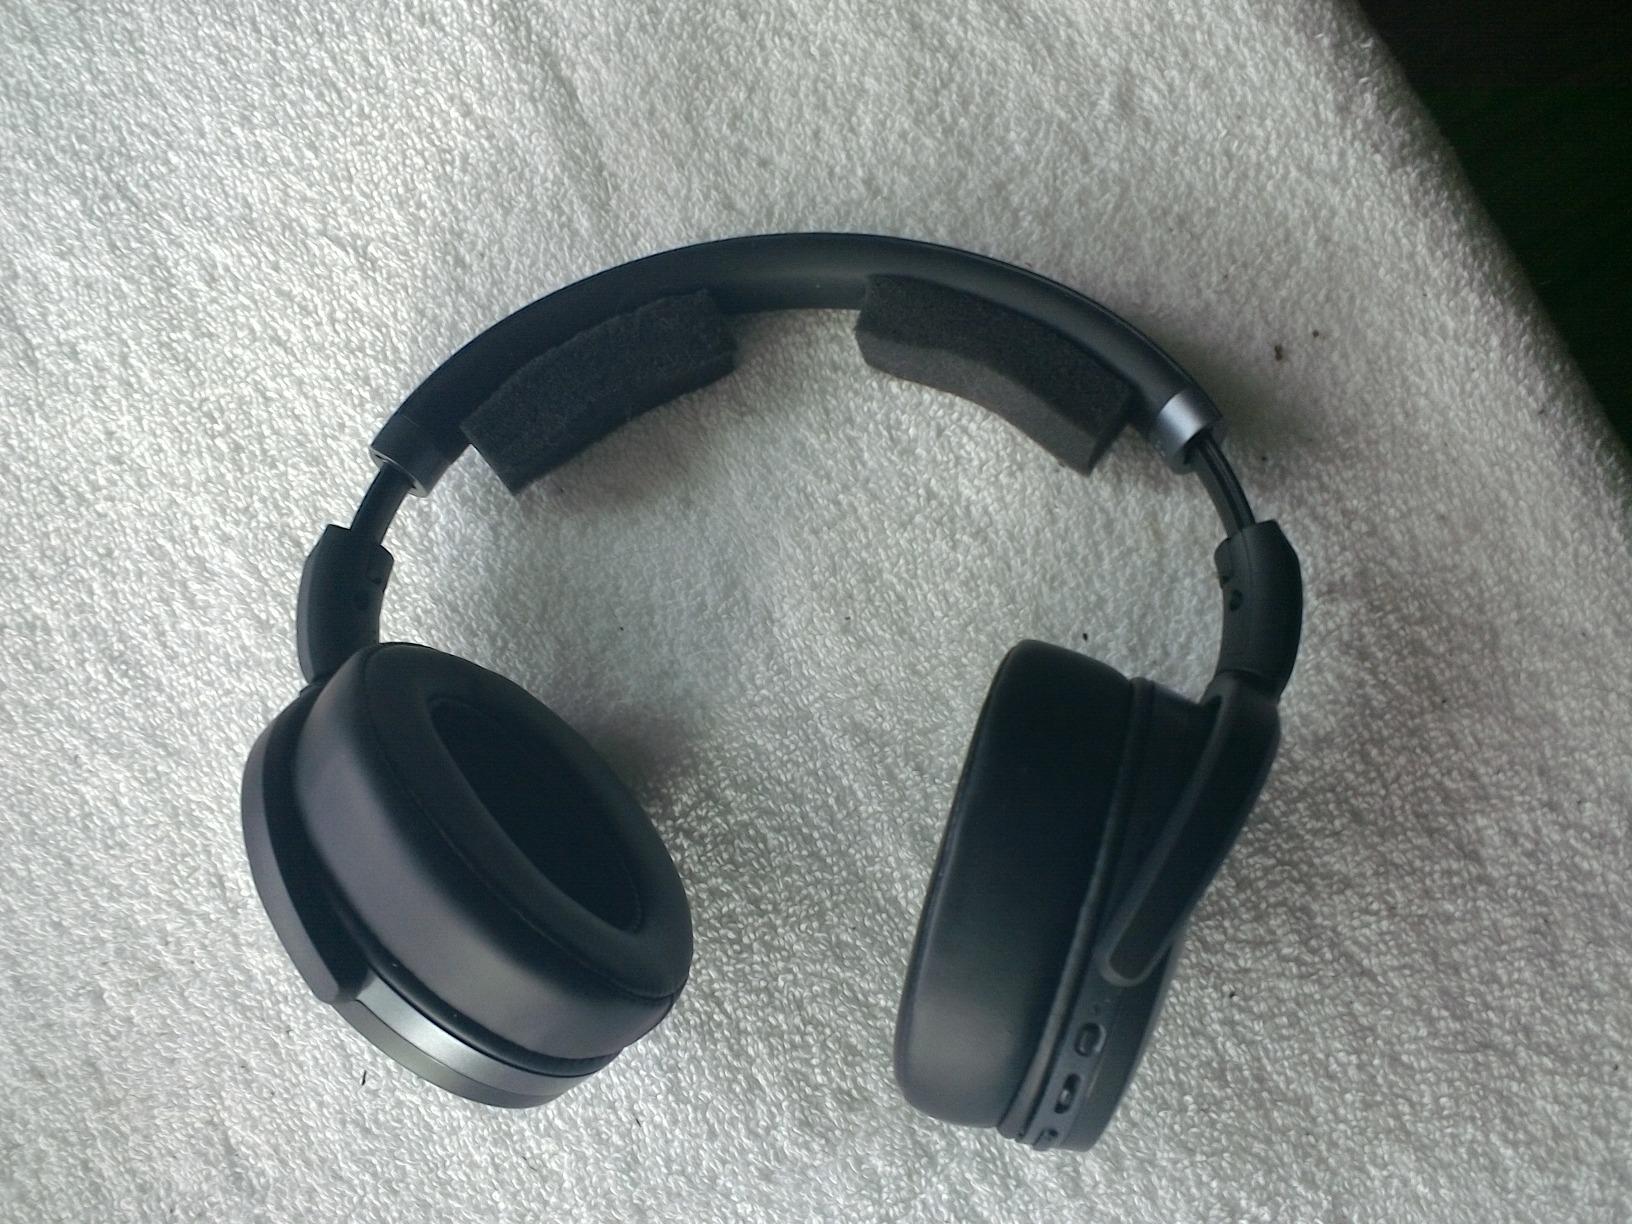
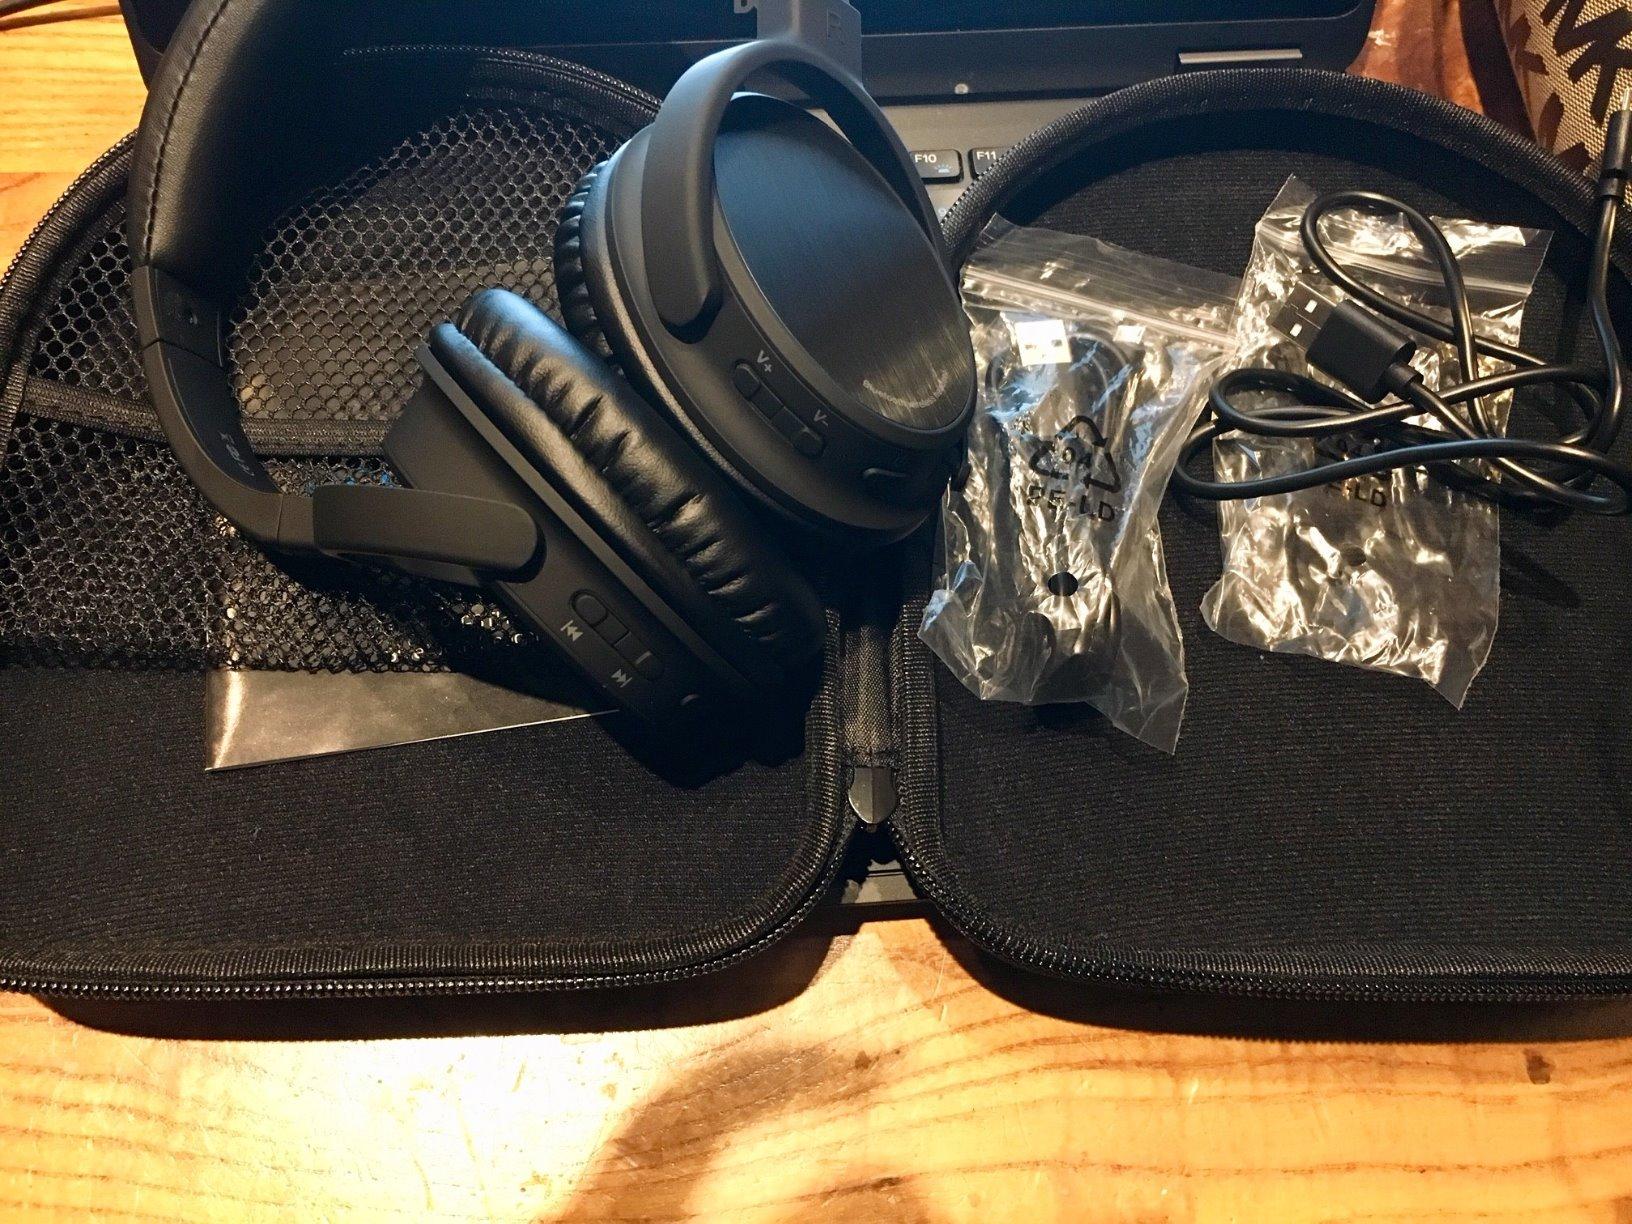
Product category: headphones
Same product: no